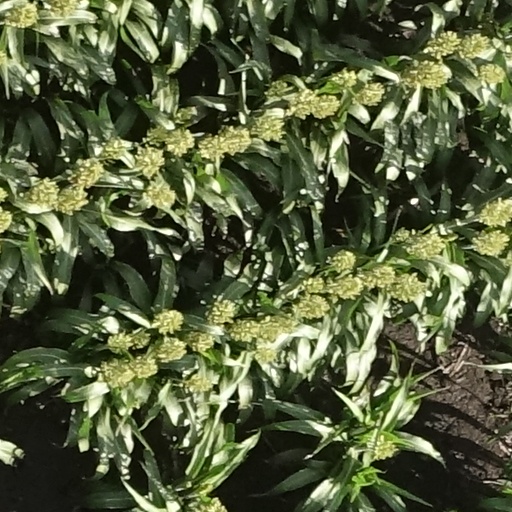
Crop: sorghum